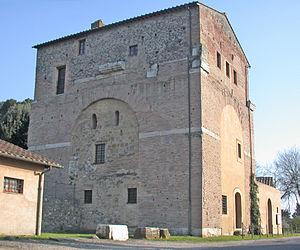
Cet article recense les arcs de triomphe romains, dont la fonction a bien été identifiée.